559th Flying Training Squadron

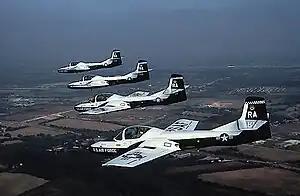
T-37s from Randolh AFB in formation

In January 1953 the 559th was redesignated as a strategic fighter squadron. In May it deployed to Chitose Air Base, Japan for approximately 90 days. The principal purpose of the deployment was to provide training for the wing and enable it, while operating as a part of the Northern Area Air Defense Command, to augment the Japanese Air Defense Force. On 15 May it replaced the 508th Strategic Fighter Wing on rotation in Japan. On 12 June the commanding officer of the 559th Squadron, Lieutenant Colonel Paul M. Hall, was killed in an airplane crash while making a ground-controlled approach. The squadron redeployed to Bergstrom Air Force Base in August.